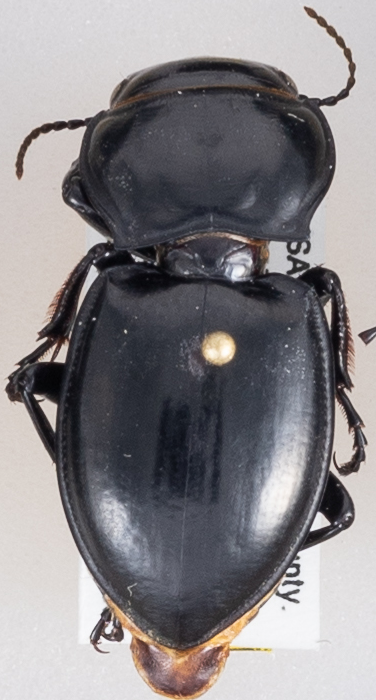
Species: Pasimachus californicus
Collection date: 2015-08-03
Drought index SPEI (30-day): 1.13
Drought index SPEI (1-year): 0.54
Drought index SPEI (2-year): -0.24